Nicholas Ridley (martyr)

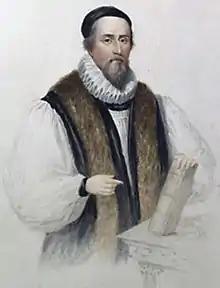
John Hooper clashed with Ridley as he advocated more radical reforms. Portrait by Henry Bryan Hall, 1839.

In a Latin letter dated 3 October 1550, Hooper laid out his argument "contra usum vestium". With Ridley's reply (in English), it marks the first written representation of a split in the English Reformation. Hooper's argument is that vestments should not be used as they are not indifferent, nor is their use supported by scripture, a point he takes as self-evident. He contends that church practices must either have express biblical support or be things indifferent, approval for which is implied by scripture. Furthermore, an indifferent thing, if used, causes no profit or loss. Ridley objected in his response, saying that indifferent things do have profitable effects, which is the only reason they are used. Failing to distinguish between conditions for indifferent things in general and the church's use of indifferent things, Hooper then all but excludes the possibility of anything being indifferent in the four conditions he sets: